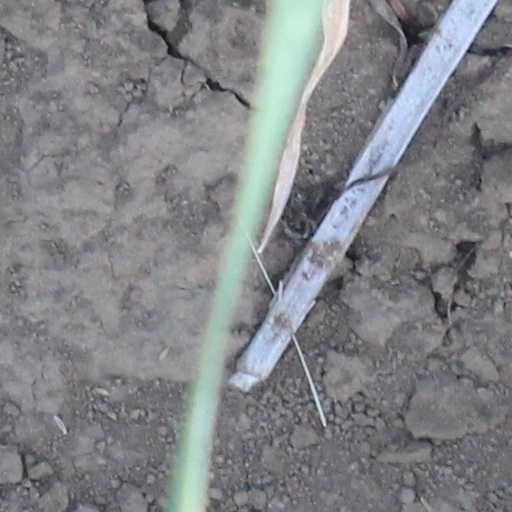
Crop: wheat